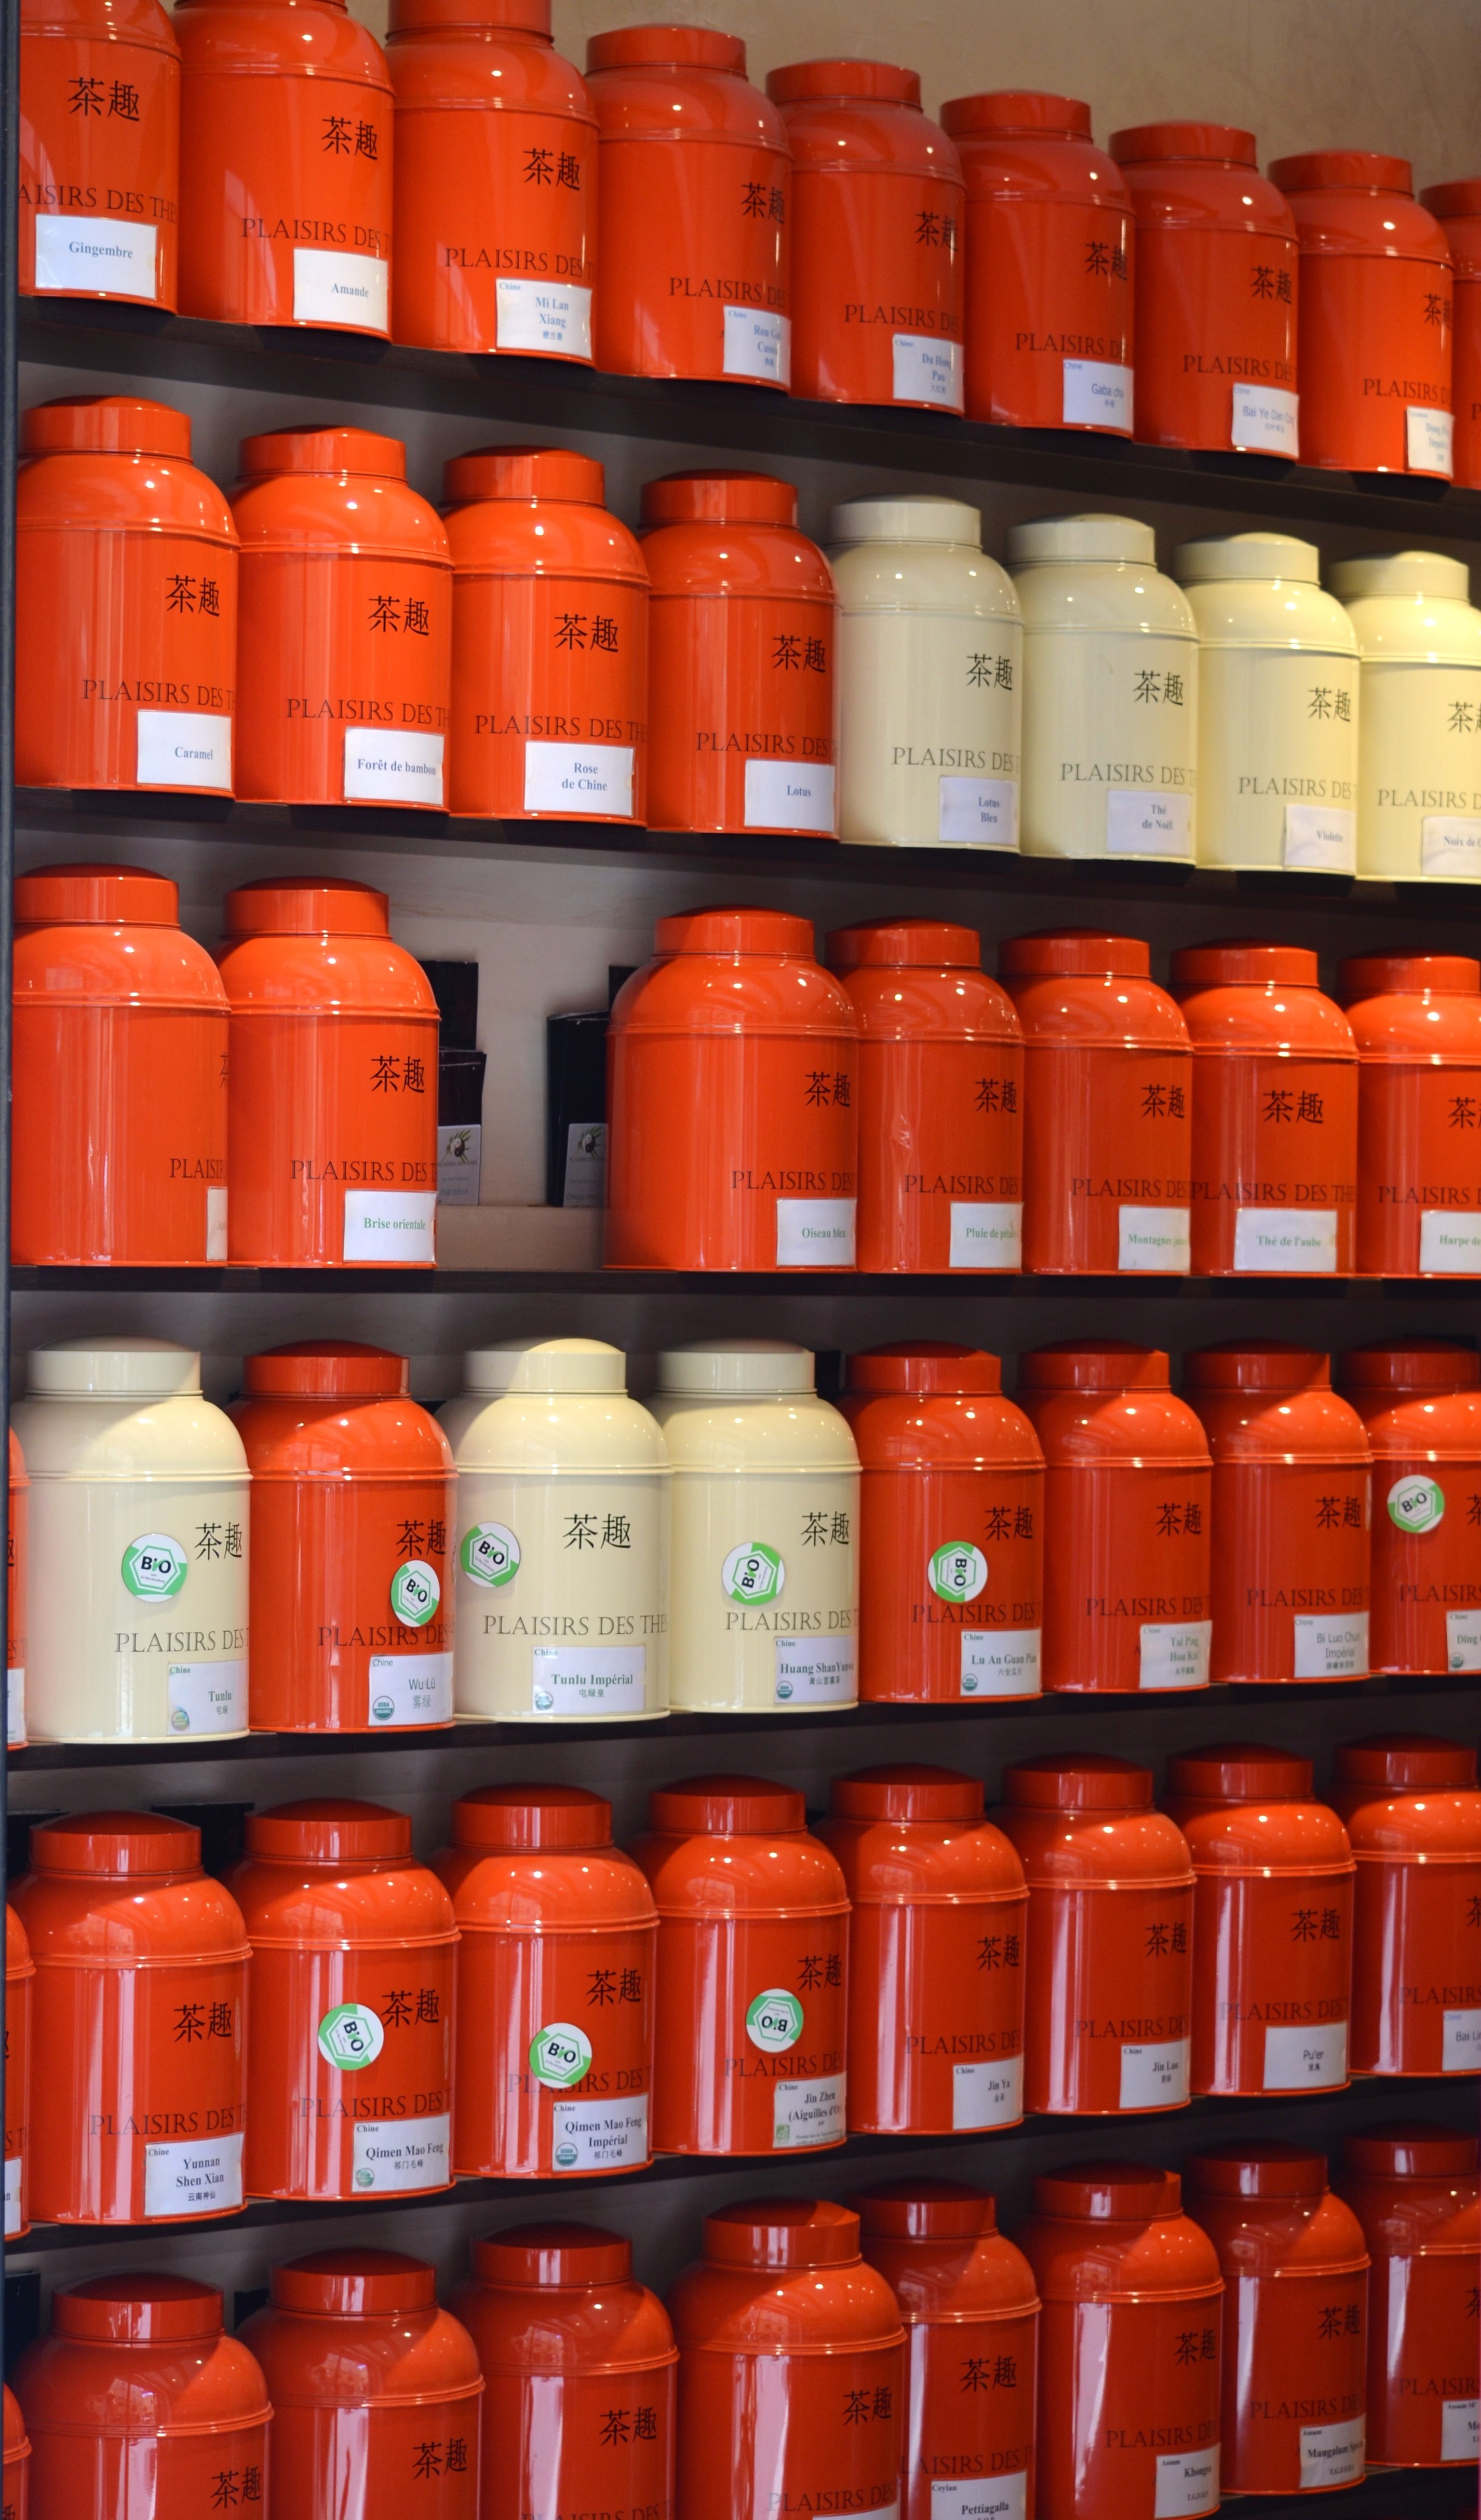
tea, jar, shop, food, chinese, red, color, shelf, product, canning, showcase, man made object